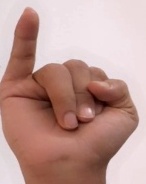
ASL sign: I